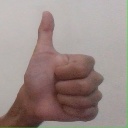
अक्षर: थ